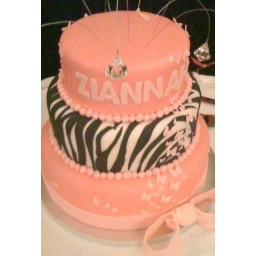
red velvet and vanilla cake covered in zebra and hot pink fondant with fondant butterflies, bow, and cake bling